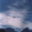
Label: cloud